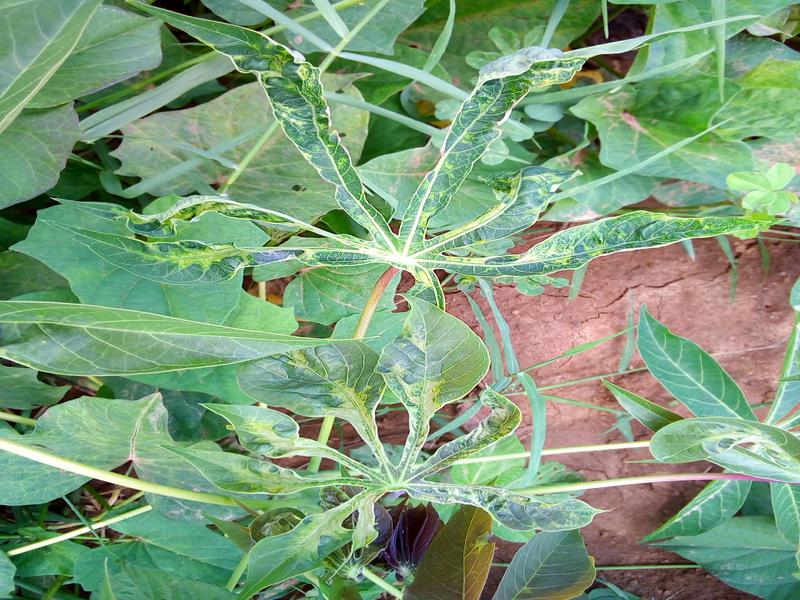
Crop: cassava
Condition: mosaic_disease